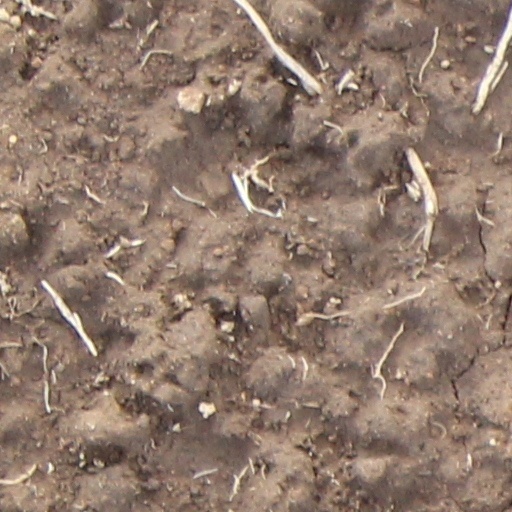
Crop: wheat